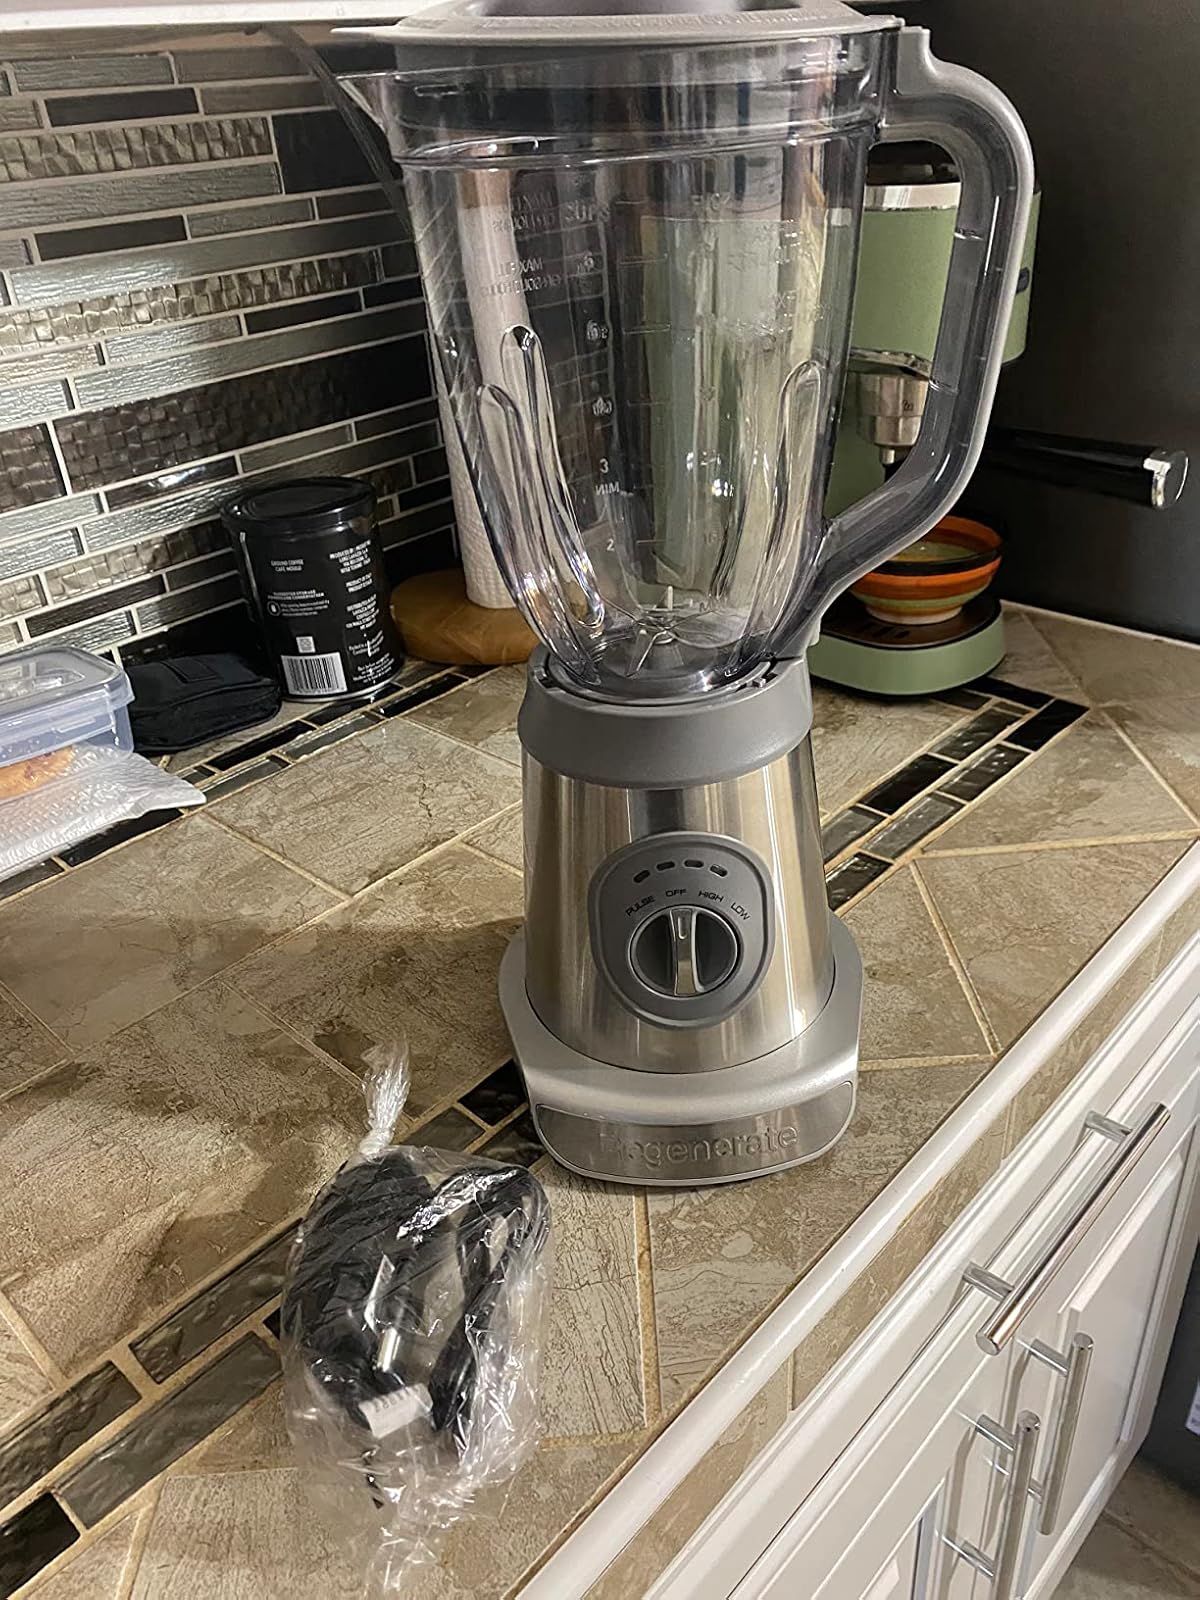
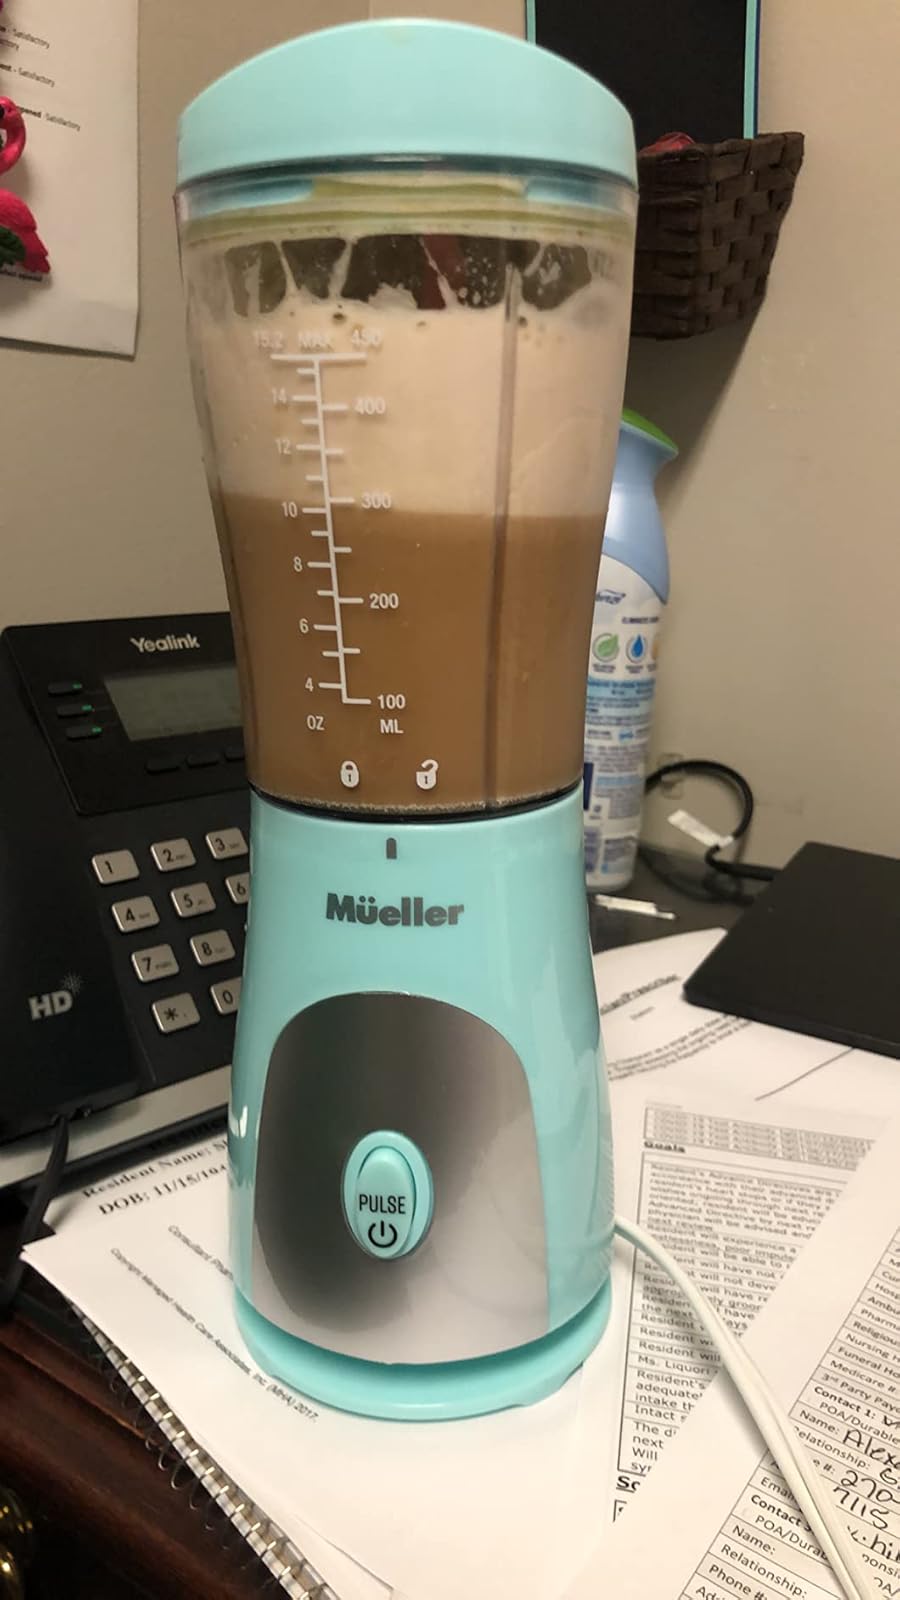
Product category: items_blender
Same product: no